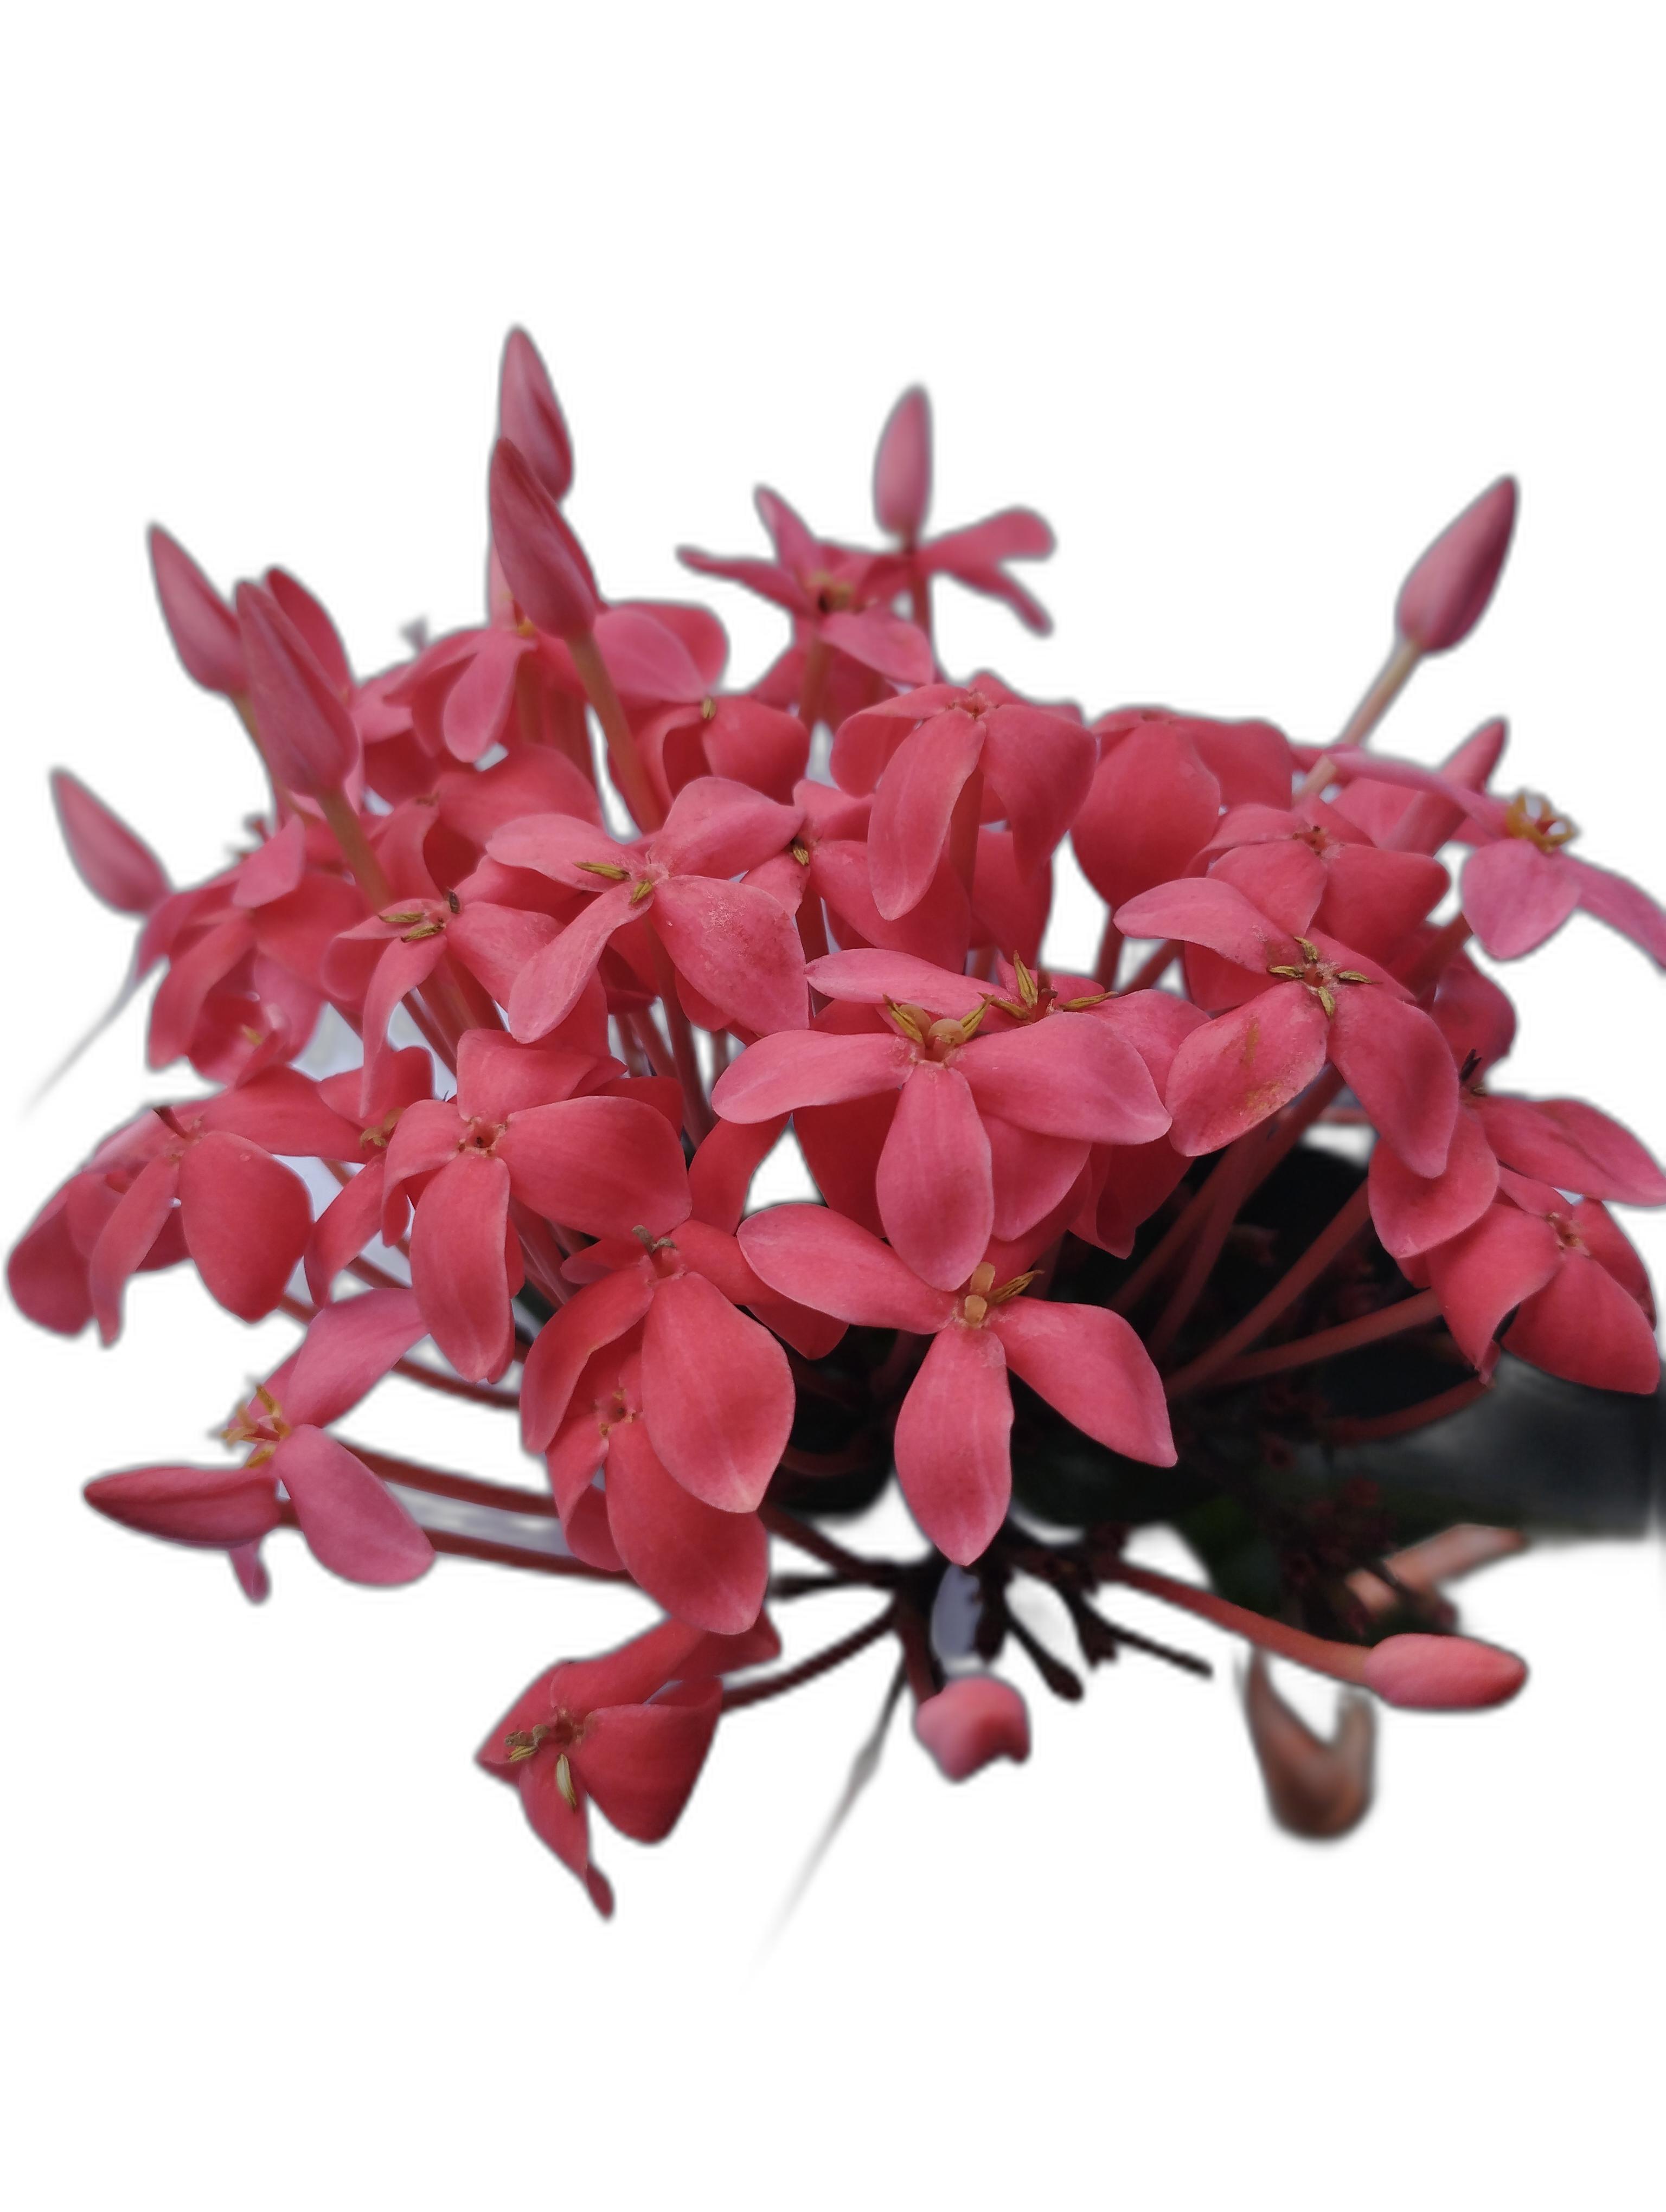
Label: Jungle geranium